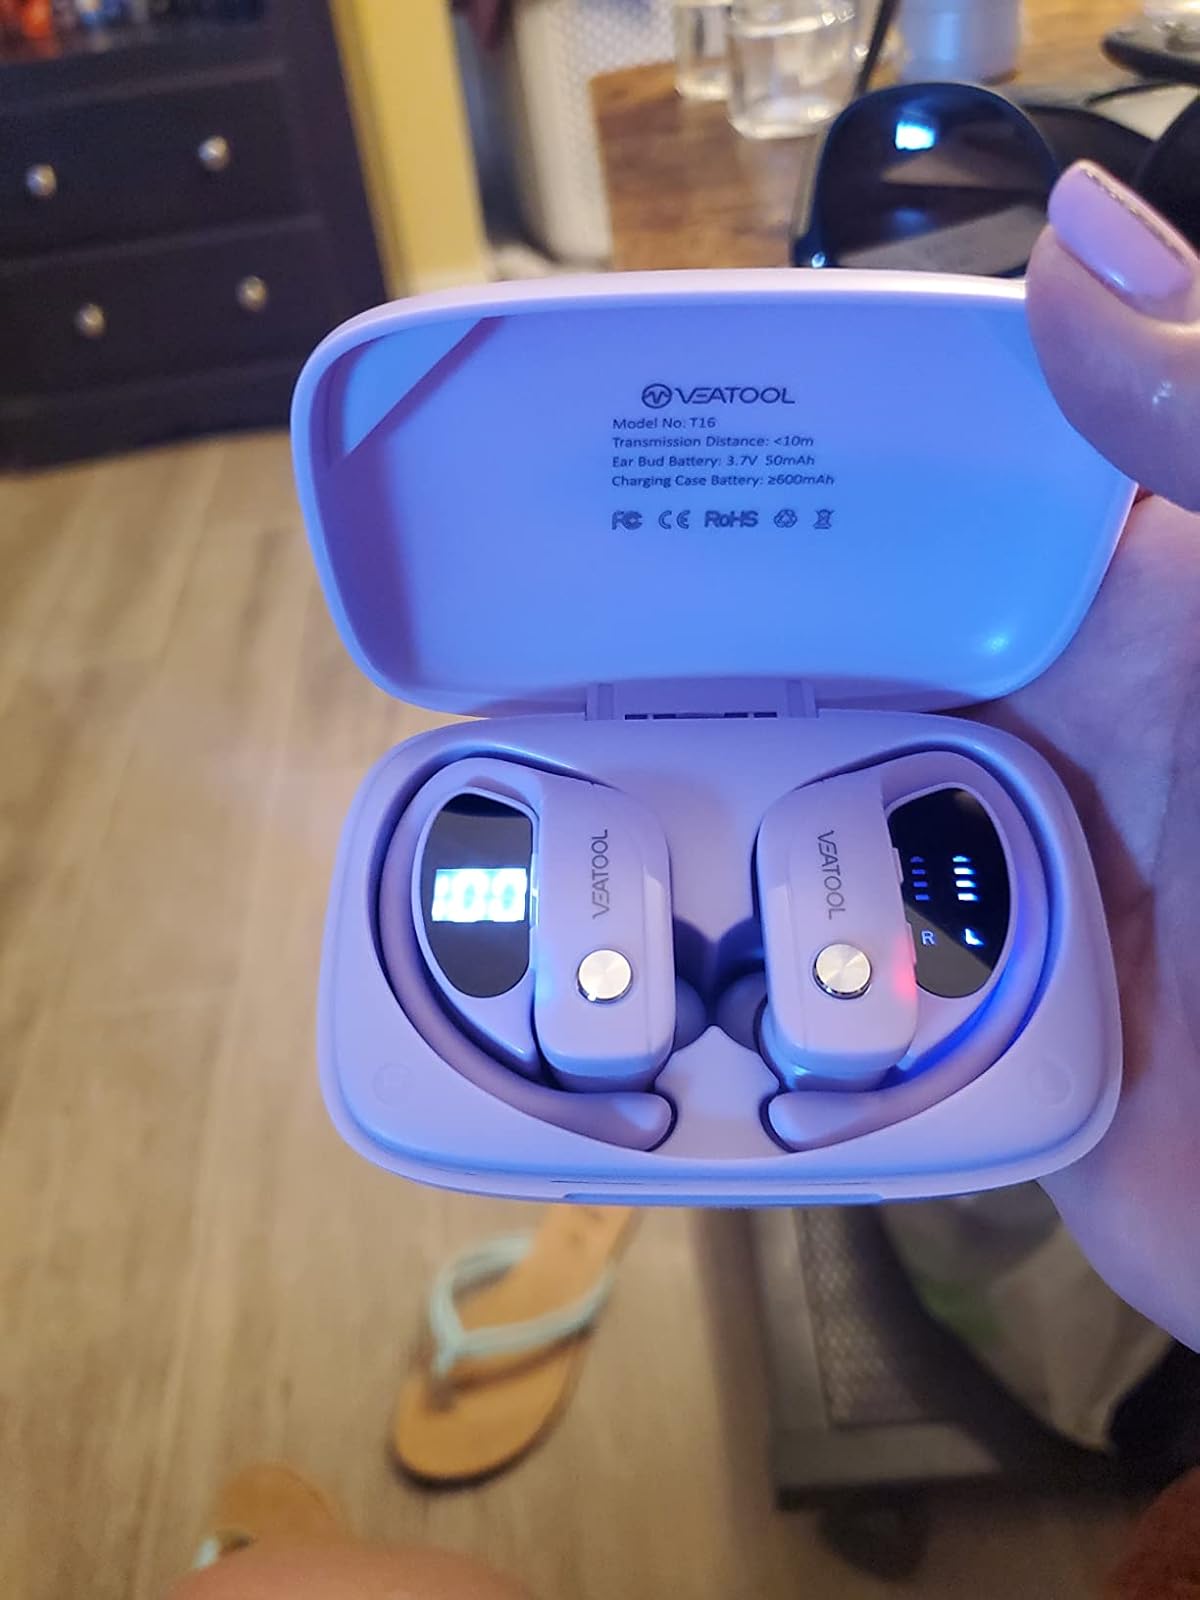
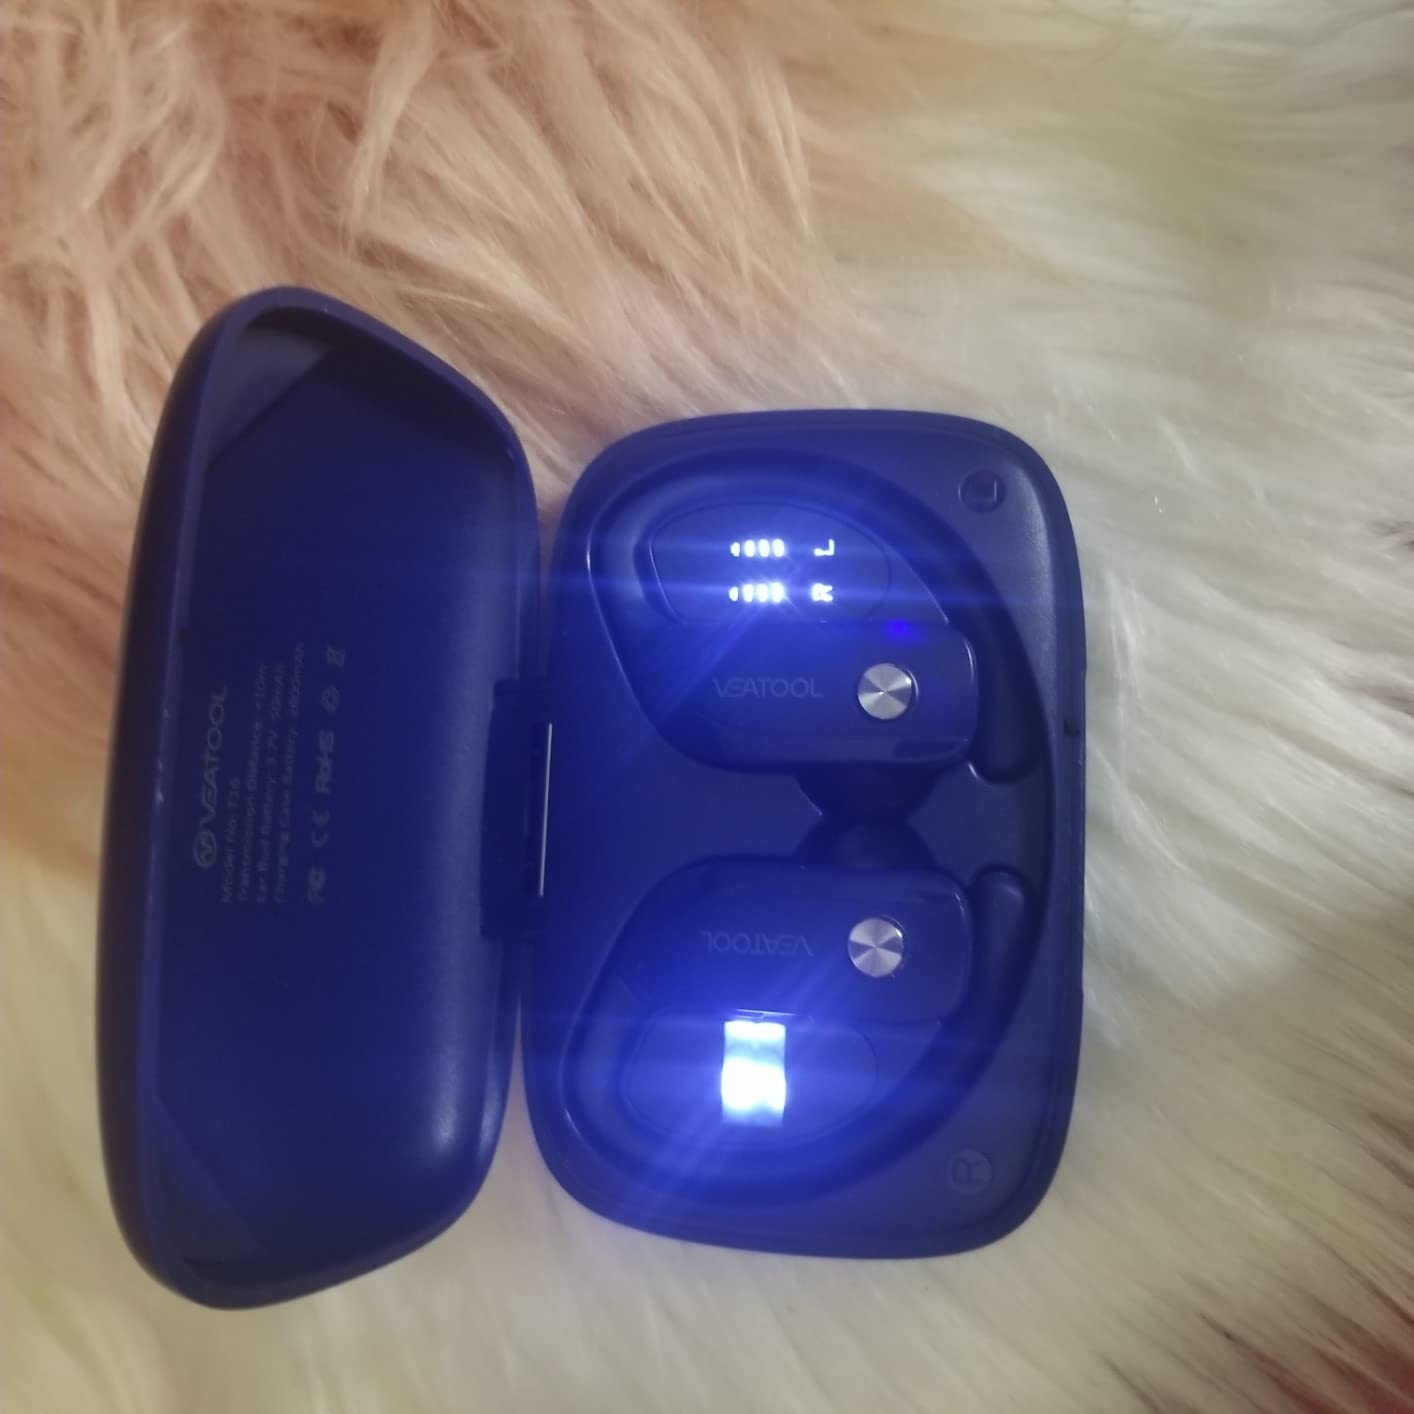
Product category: earbuds
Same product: no